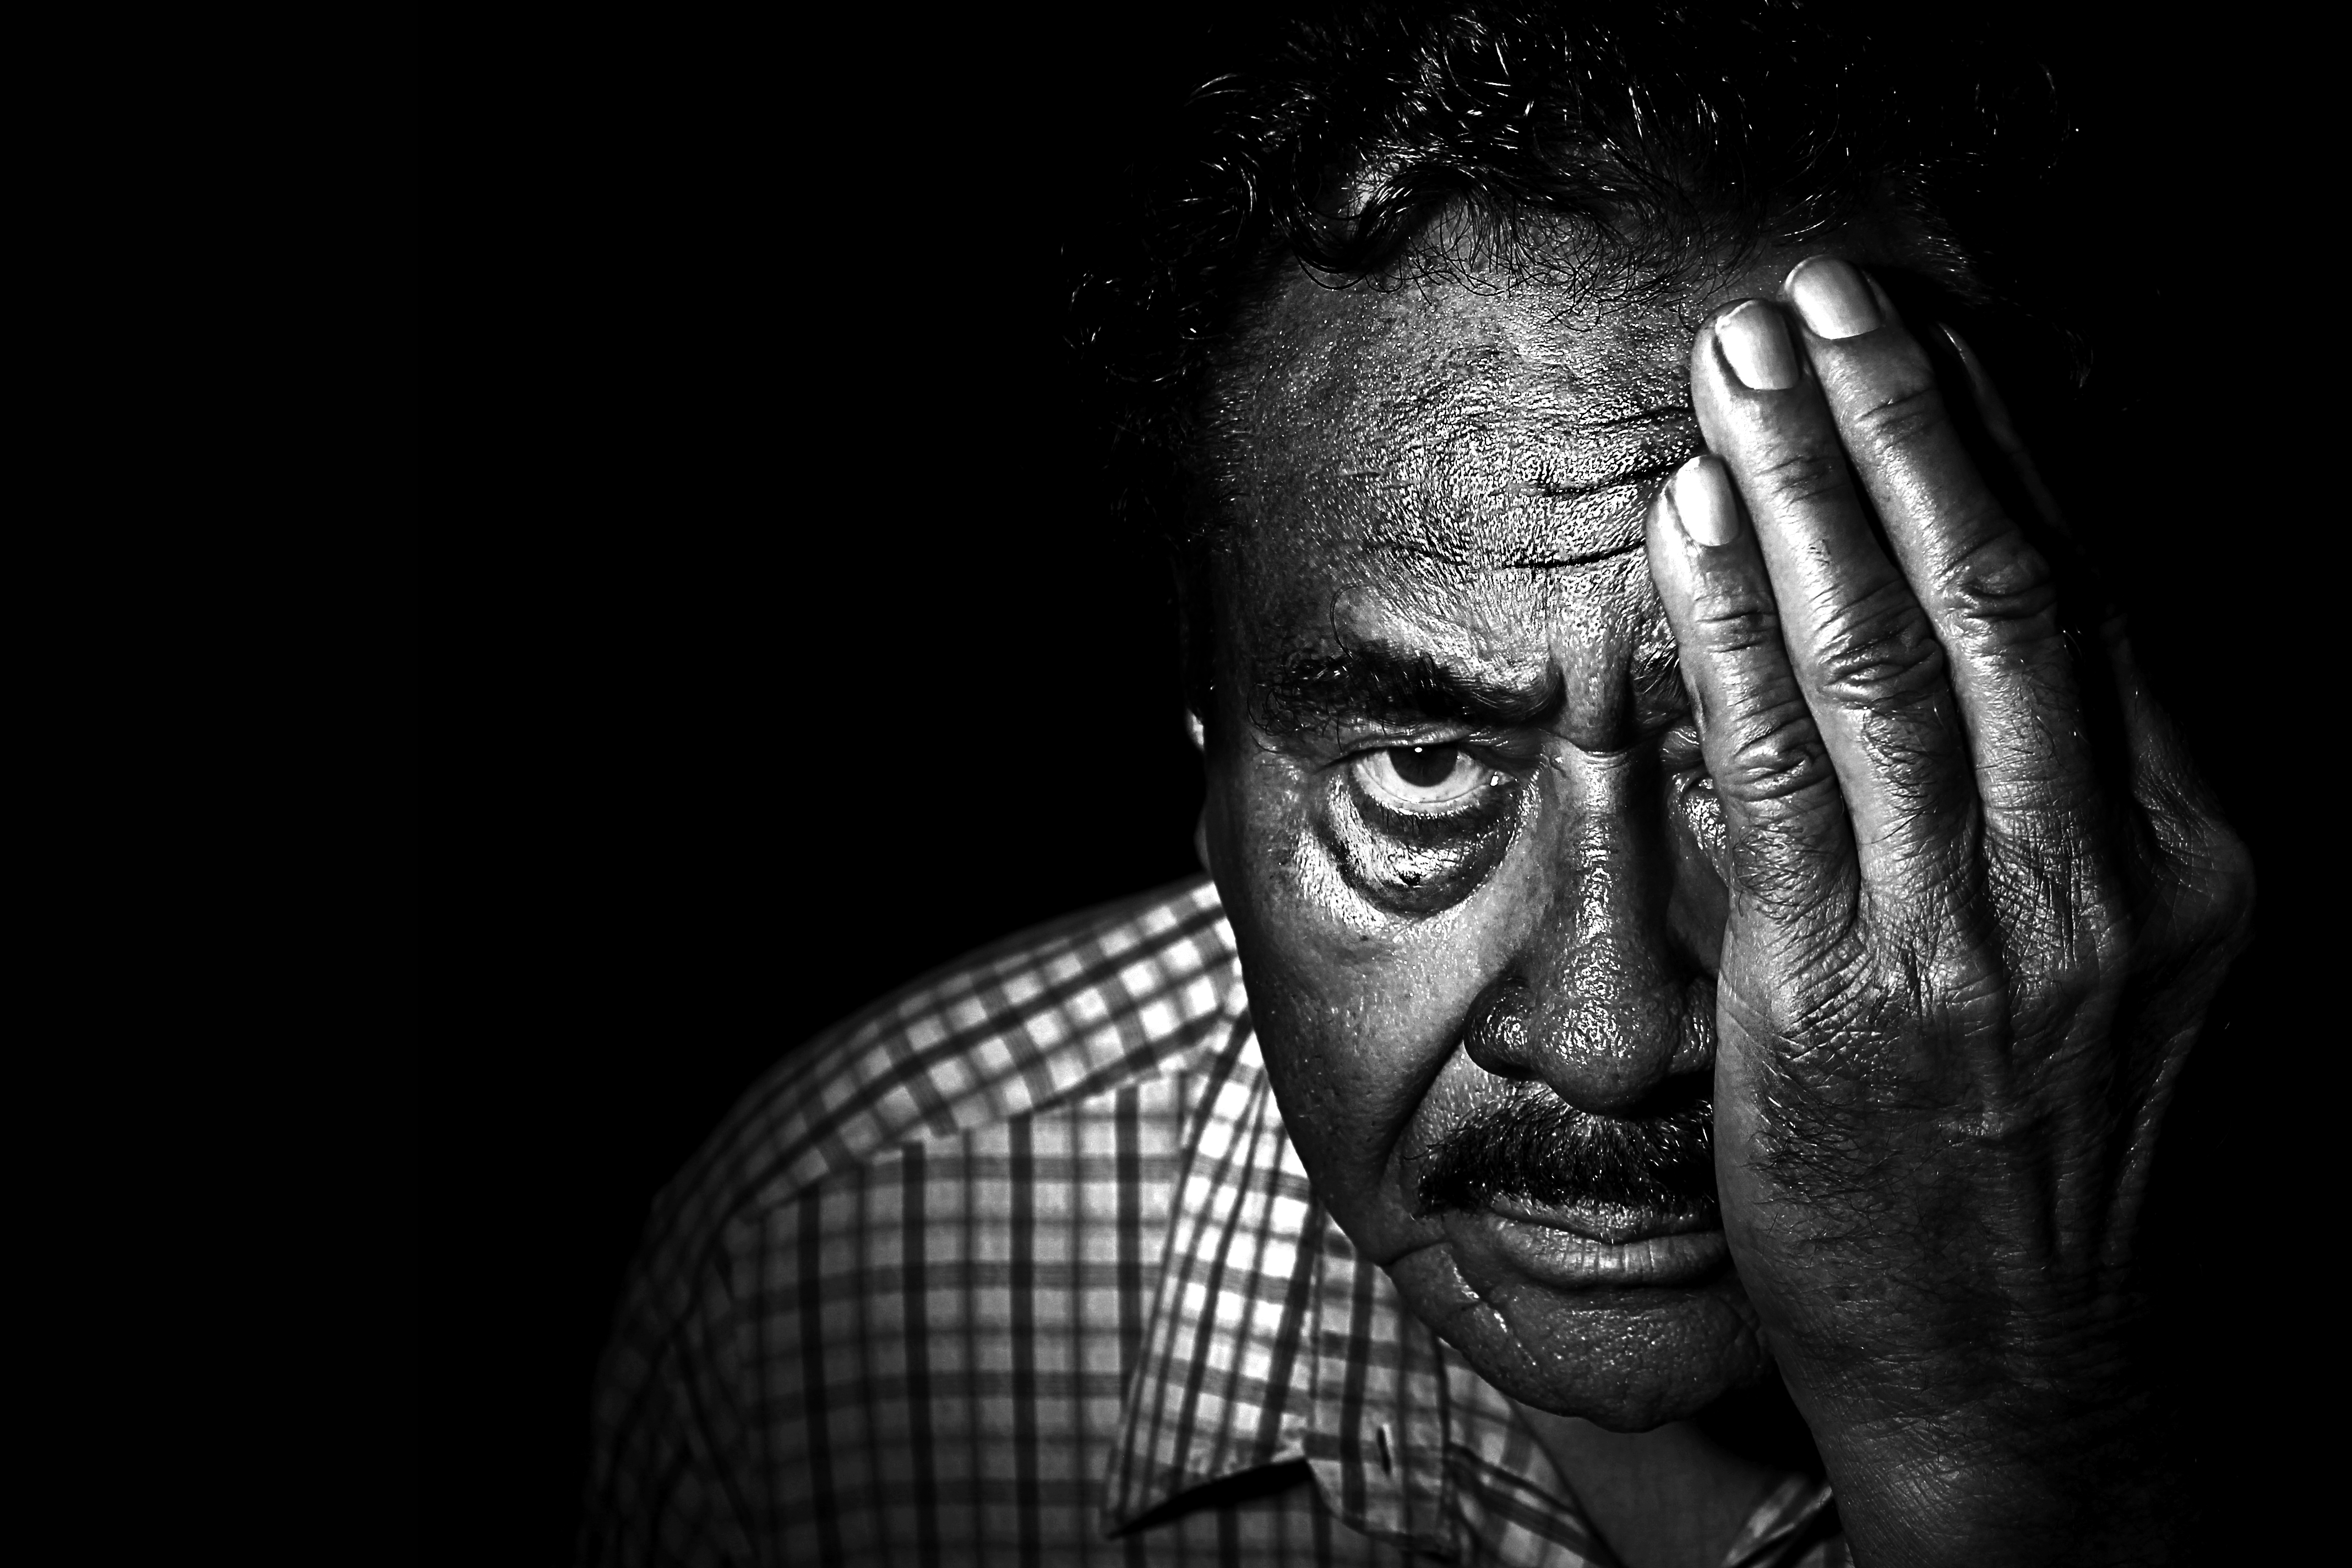
hand, man, person, blur, black and white, photography, dark, guy, sadness, portrait, model, human, darkness, black, monochrome, close up, face, scary, focus, eye, head, photoshoot, adult, monochrome photography, portrait photography, film noir